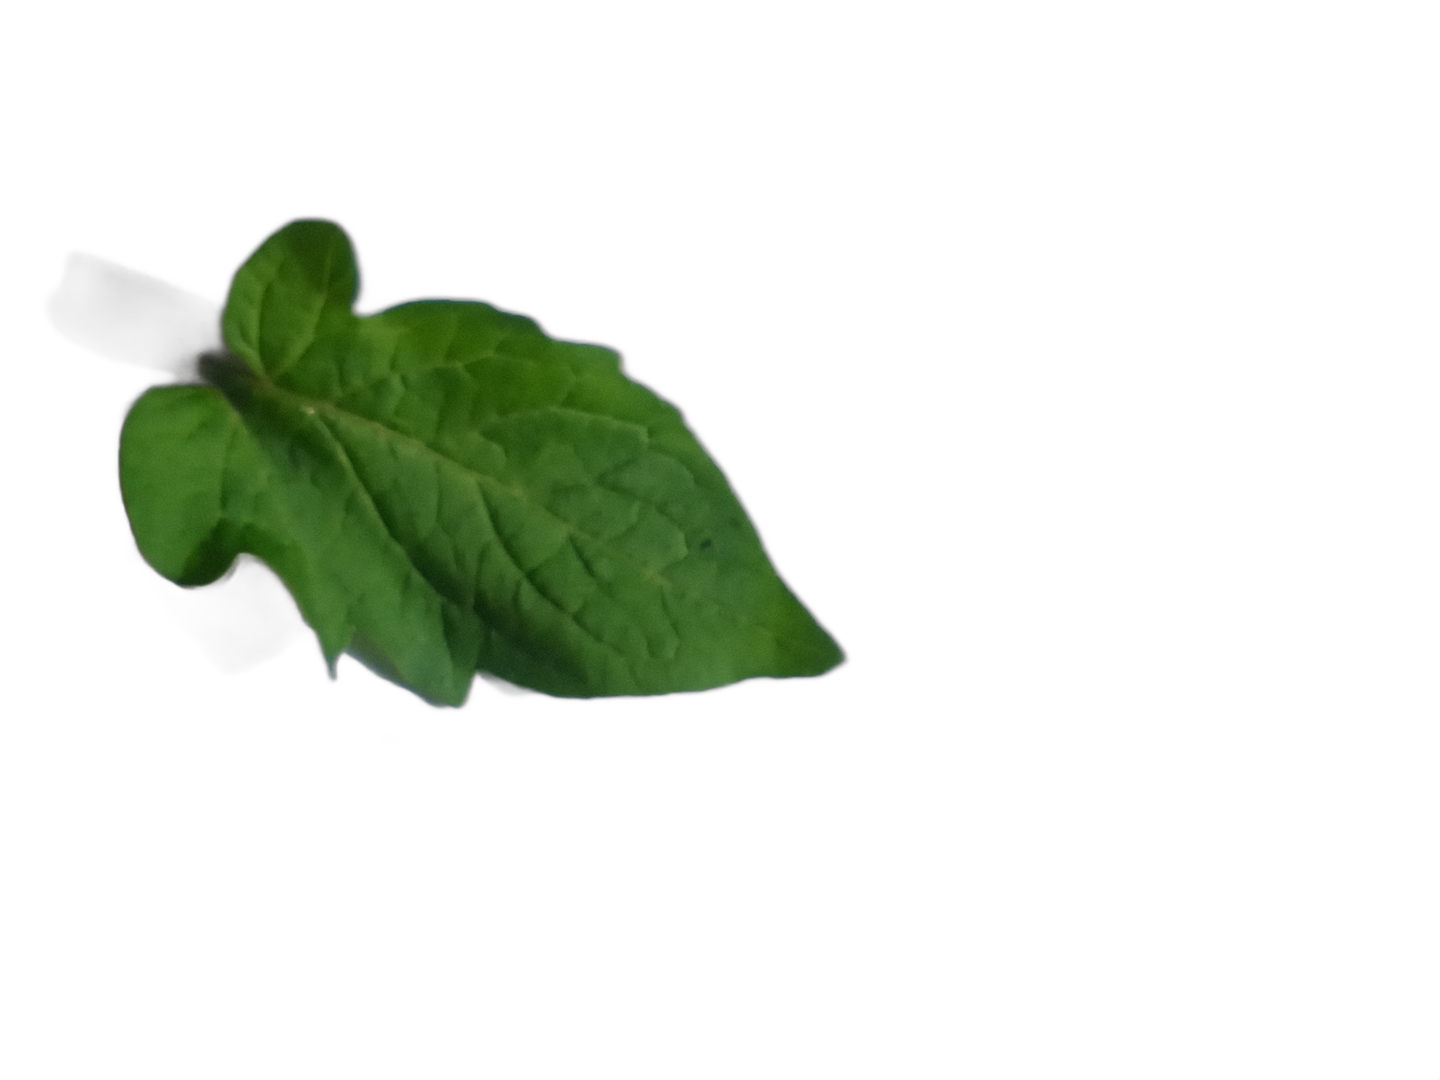
Crop: Tomato
Label: Healthy